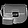
Label: Bag